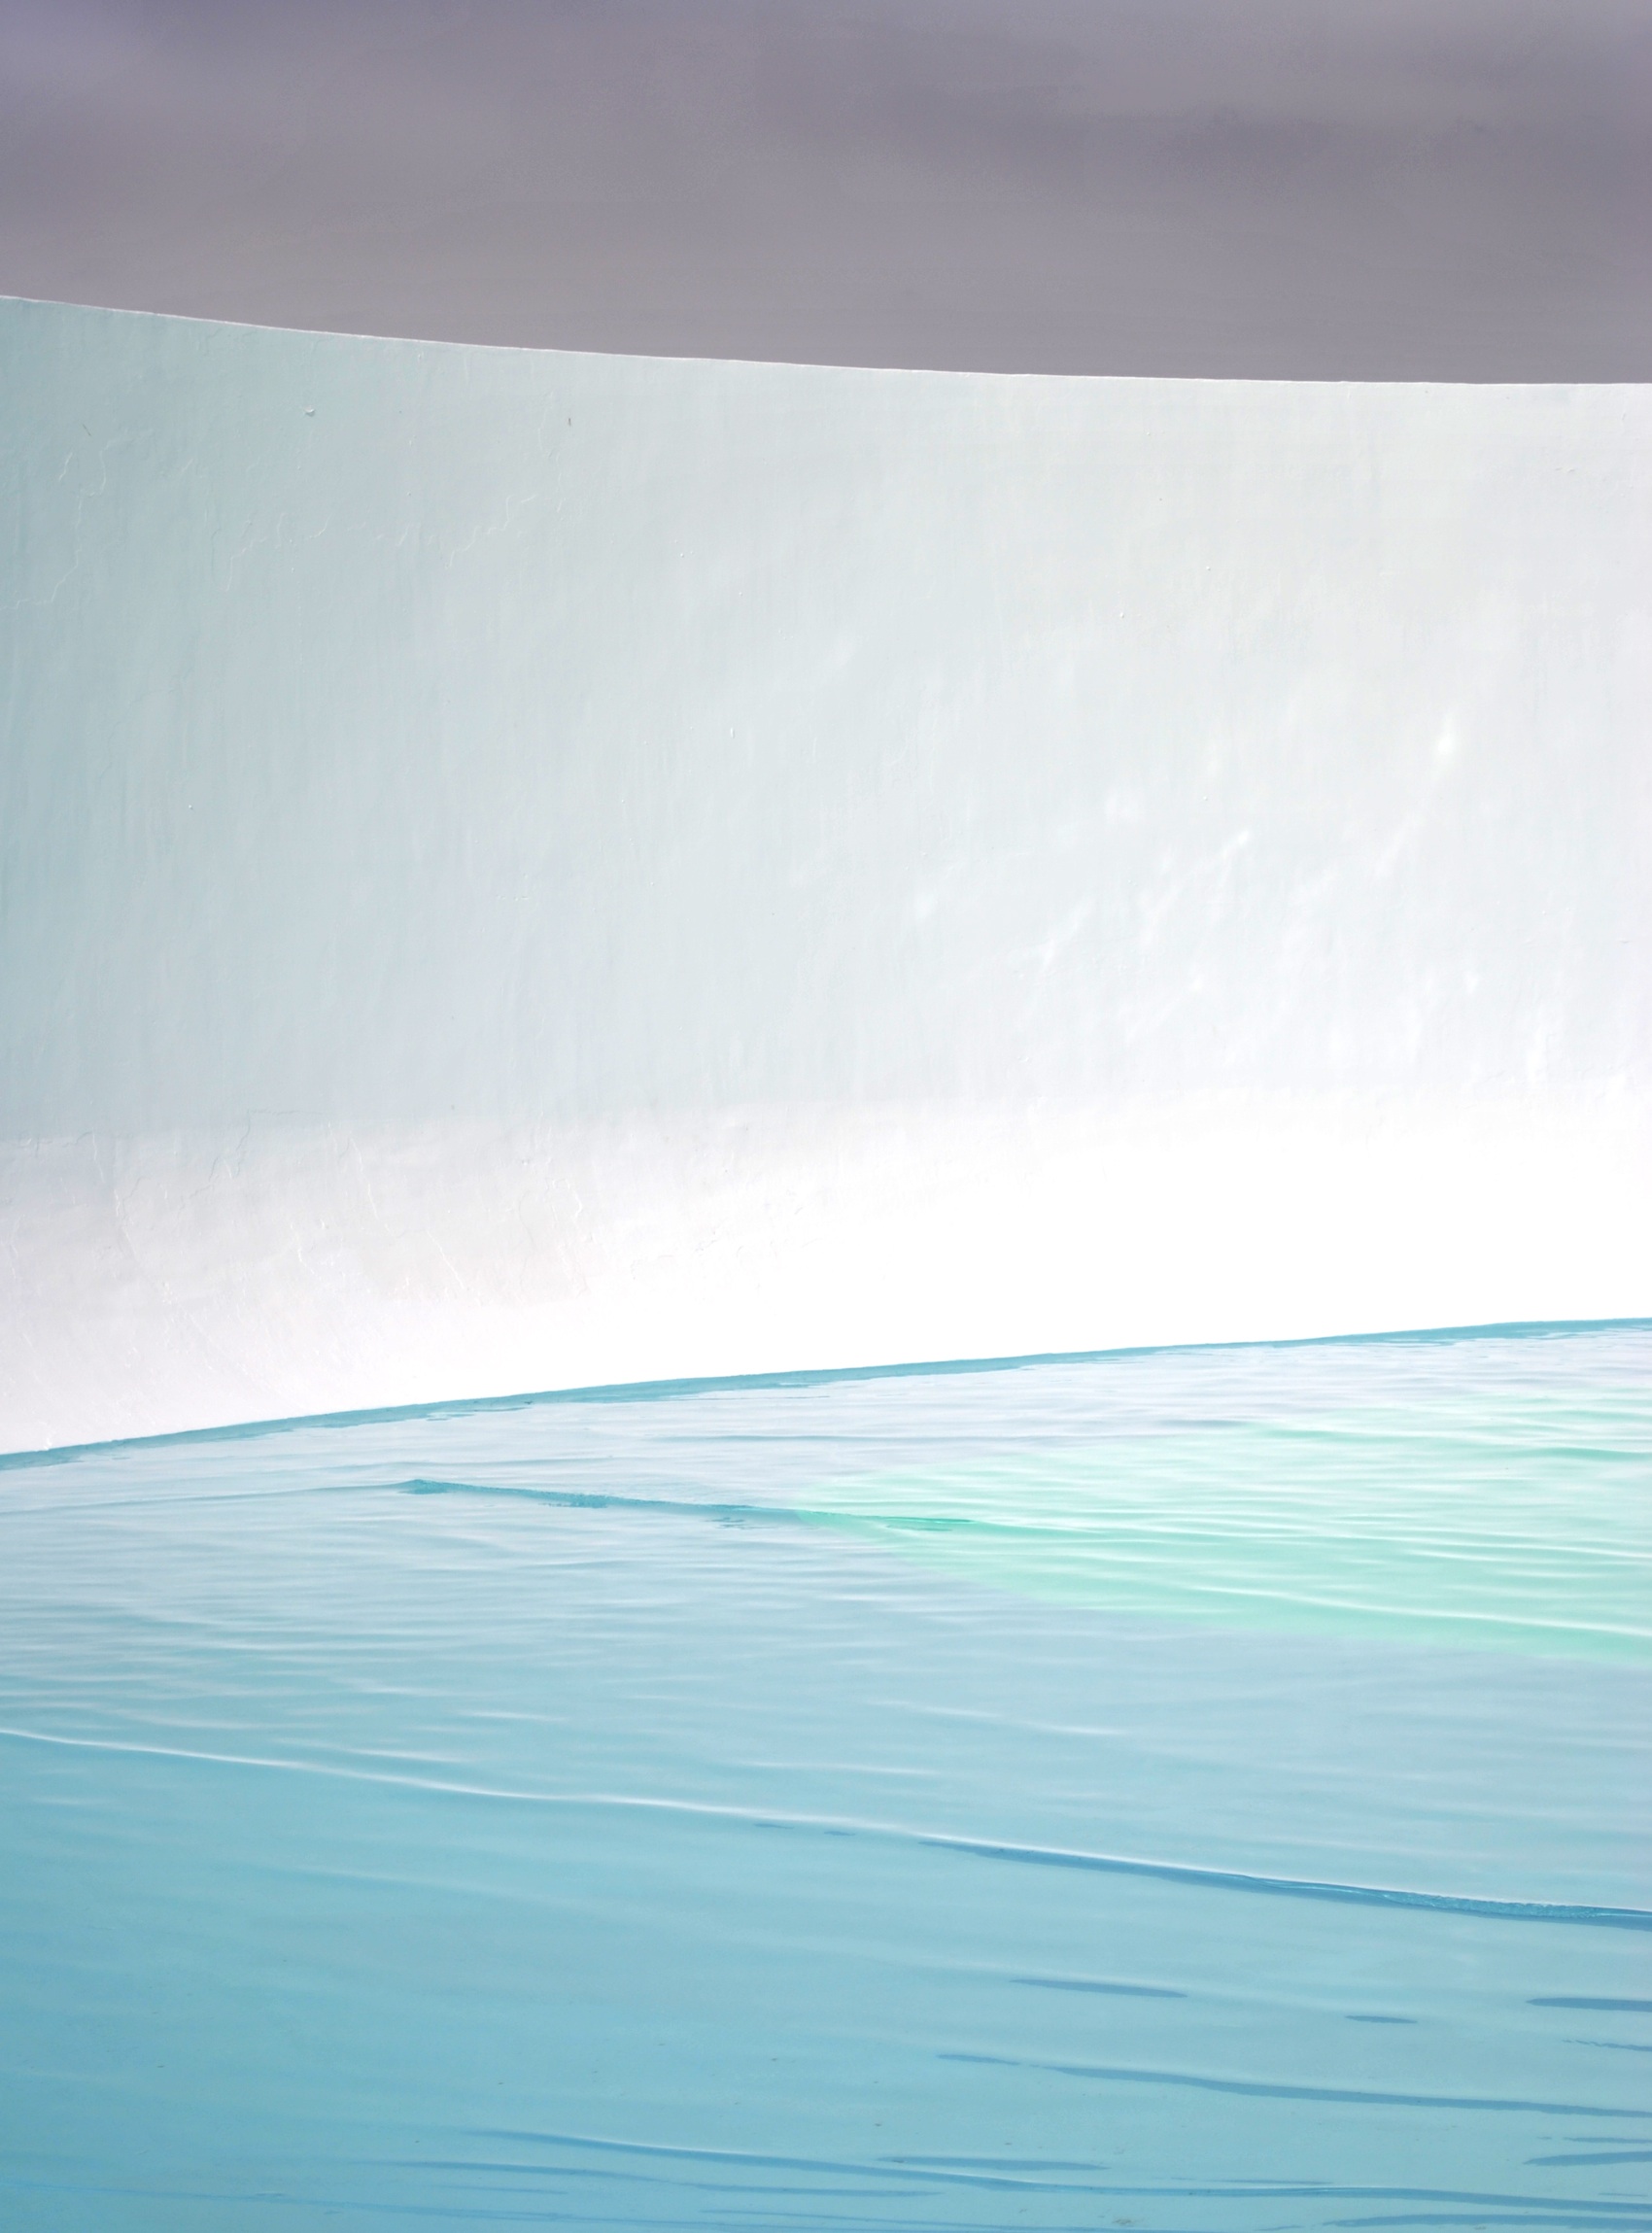
sea, ocean, horizon, light, cloud, sky, sunlight, wave, wind, line, reflection, blue, shape, atmosphere of earth, wind wave